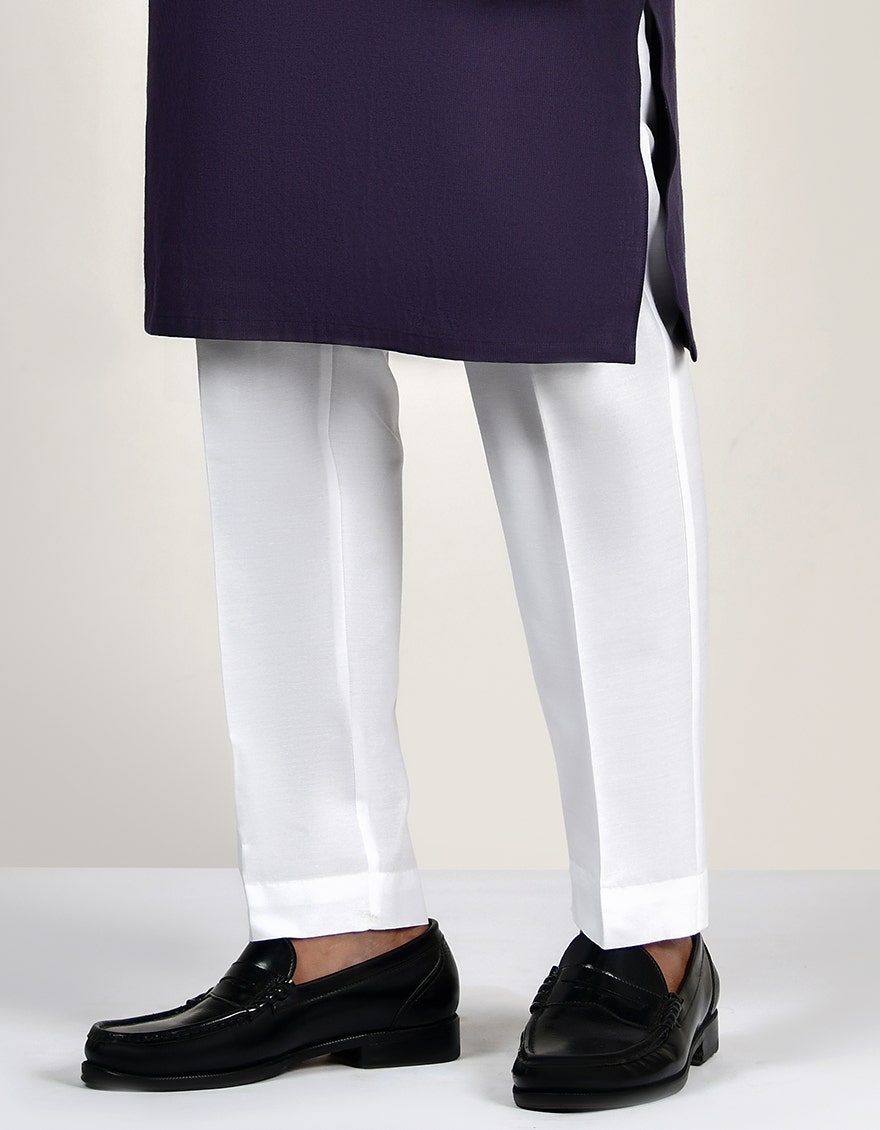
purple slim fit cotton dress pants